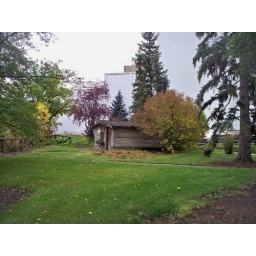
Calgary brewery ground with oringal house in ingalwood Calgary